The Bone People

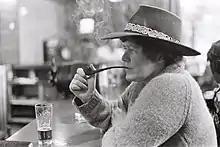
Author Keri Hulme in 1983

The novel polarised readers and reviewers, receiving both critical acclaim and strong criticism. The "Oxford Companion to New Zealand Literature" considers that the novel "must be acknowledged as one of contemporary New Zealand literature's most powerful rewritings of the ideology of nationalism and a prophetic vision of New Zealand's multicultural future." It was praised by authors such as Alice Walker, who said in a letter to Spiral that it "is just amazingly wondrously great", and fellow New Zealand author Witi Ihimaera, who said he "was totally amazed that a book that I knew had been put together by a small feminist publication company had made it to the top of the literary world". Publisher Fergus Barrowman said: "It was fantastic, unlike anything else. It completely enlivened and altered my sense of New Zealand literature."